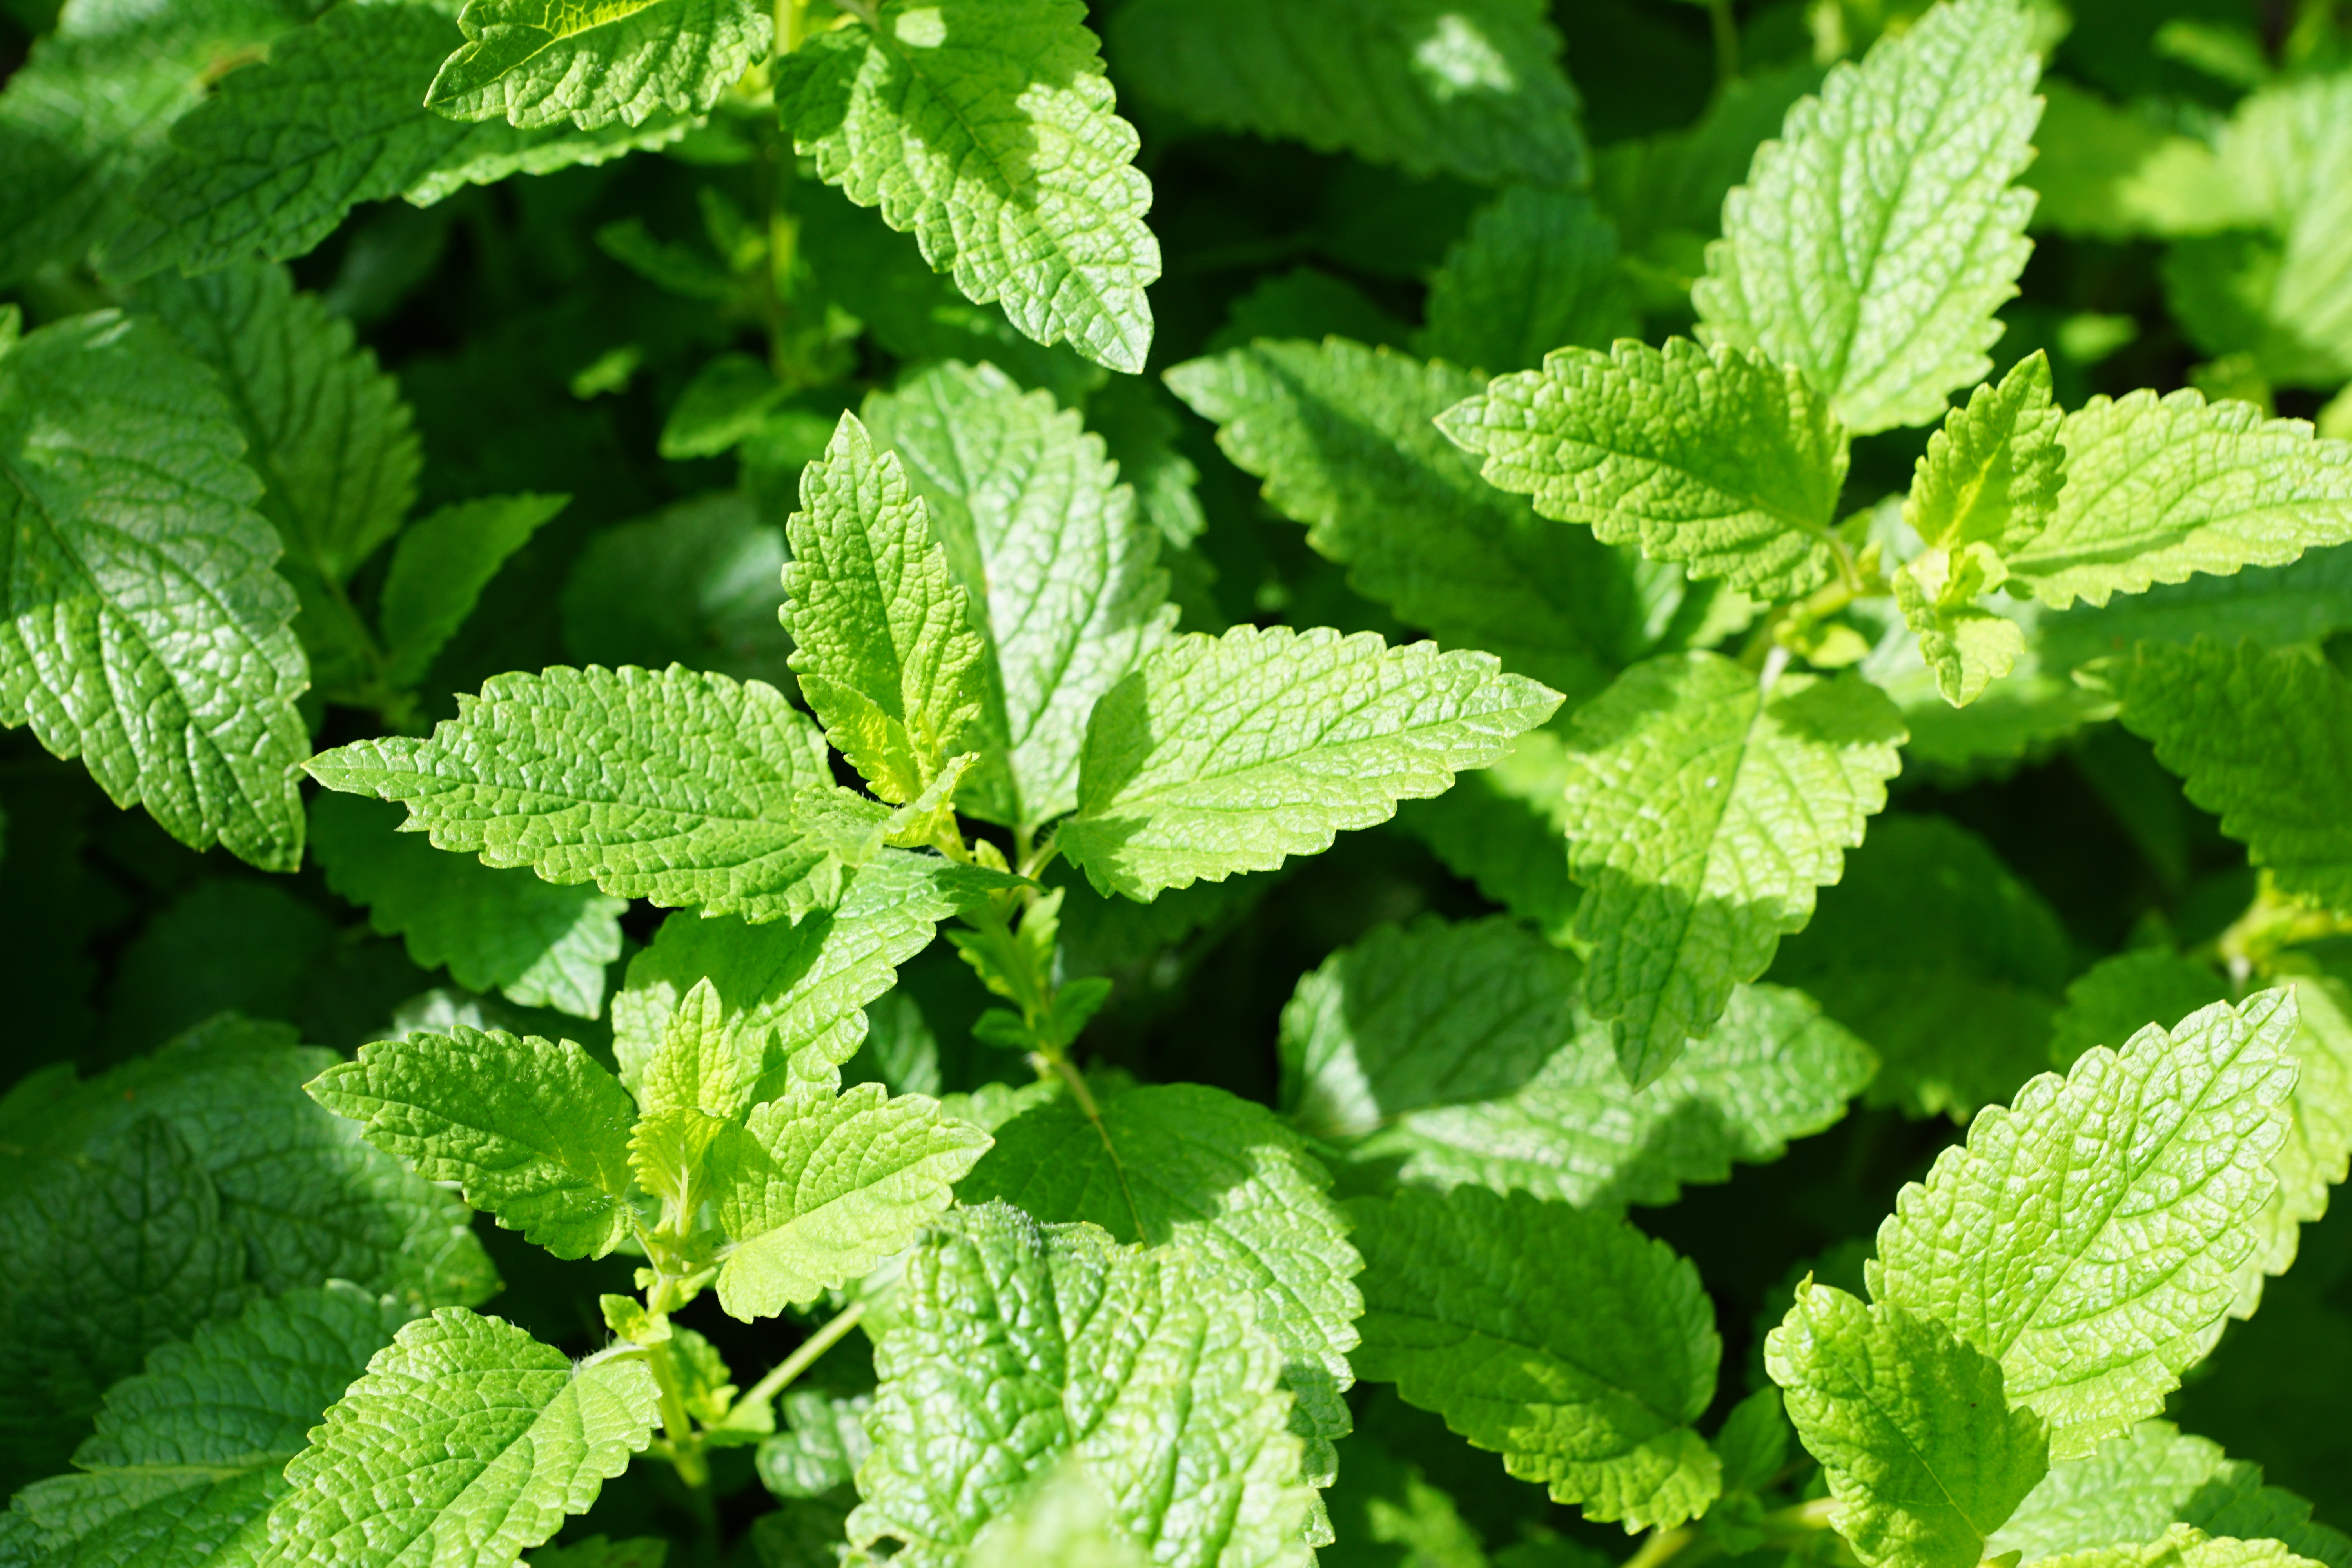
nature, plant, flower, green, herb, produce, grow, drink, mint, heal, leaves, shrub, tee, herbs, benefit from, medicinal plant, kitchen herb, flowering plant, urtica, hugo, lemon balm, annual plant, apple mint, land plant, mentol